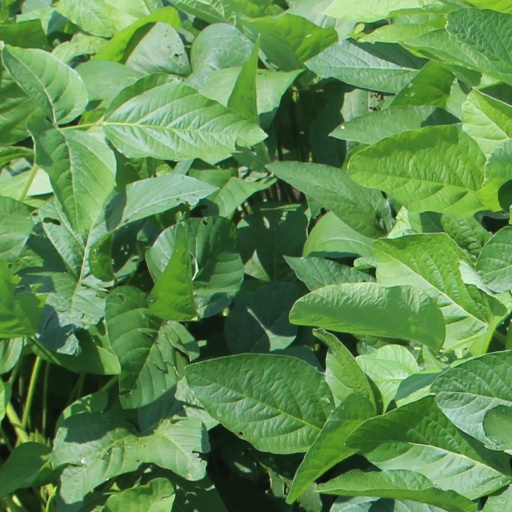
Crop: soybean